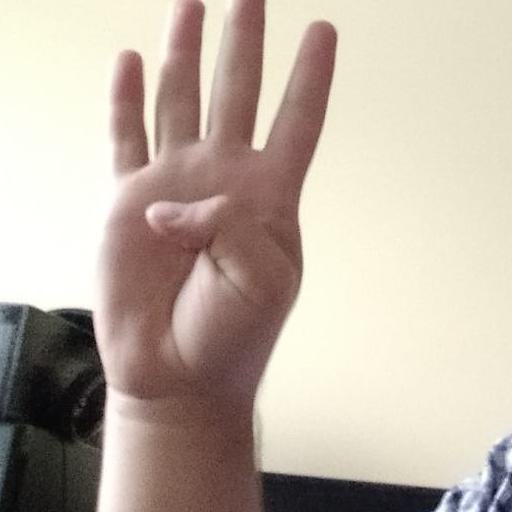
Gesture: four